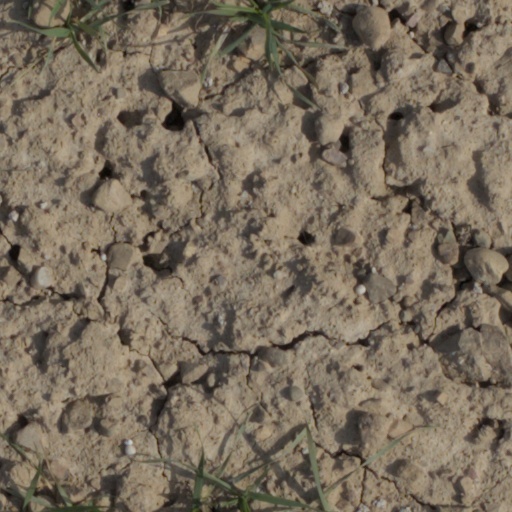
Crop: wheat